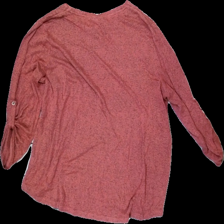
View: back
Type: Top
Category: Ladies
Brand: Isolde
Colors: Pink, Black
Material: unknown
Pattern: Other
Cut: Regular, C-collar
Size: XL
Price range: <50
Recommended usage: Reuse
Description: Pink and black top